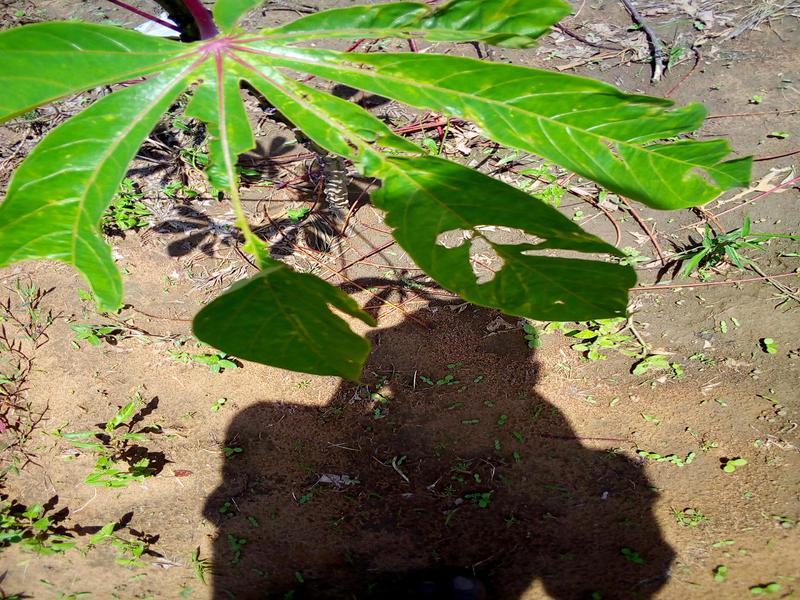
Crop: cassava
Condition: healthy